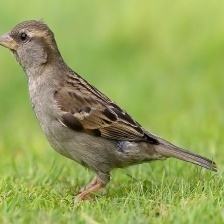
Species: HOUSE SPARROW
Scientific name: PASSER DOMESTICUS